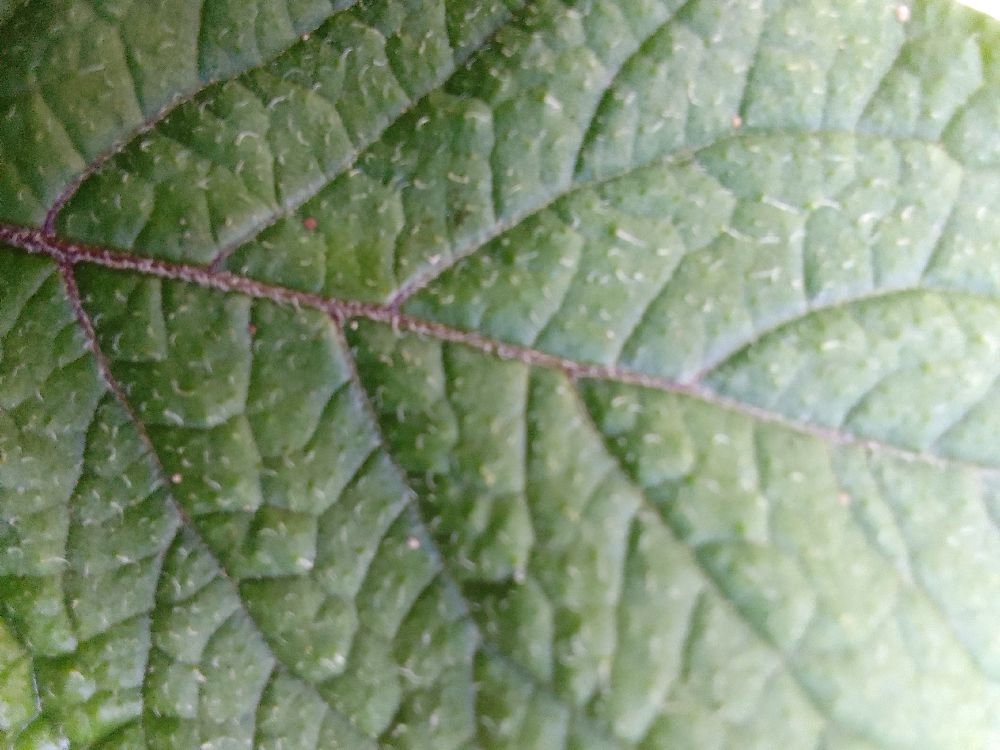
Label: Healthy